Jatin Khurana

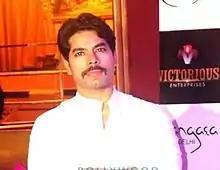

Jatin Khurana did his schooling from Delhi's Bharti Public School (Swasthya Vihar) and college from Delhi University. He also did his acting course from legendary acting guru Kishore Namit Kapoor in Mumbai.